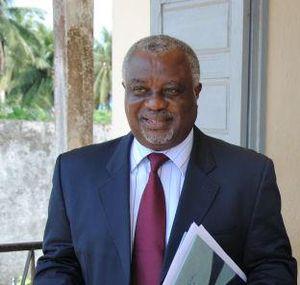
Délégué du CUED
La Communauté Urbaine d'Edéa est une collectivité locale décentralisée qui est placée sous la tutelle du ministère de l'administration territoriale et de la décentralisation camerounaise. Elle gère les affaires locales en vue d’assurer le développement économique, social, et culturel des populations de la ville d'Edéa.
Édéa est une communauté urbaine du Cameroun située dans la région du Littoral, sur le fleuve Sanaga et le long du transcamerounais, le chemin de fer reliant Douala à Yaoundé. C'est le chef-lieu du département de la Sanaga-Maritime.